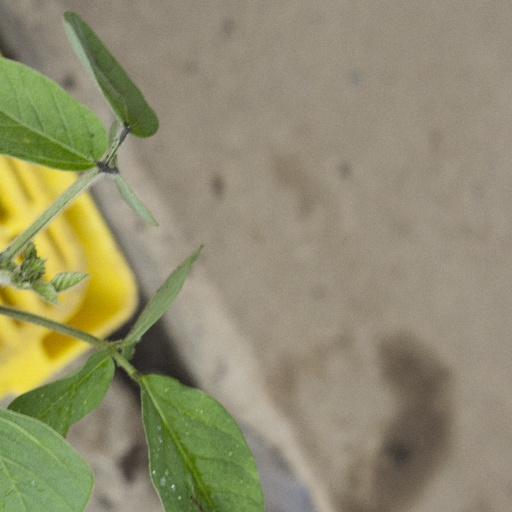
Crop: soybean